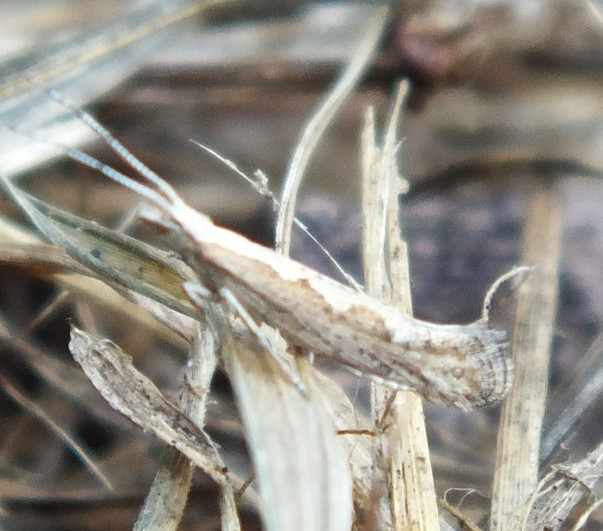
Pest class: diamondback_moth